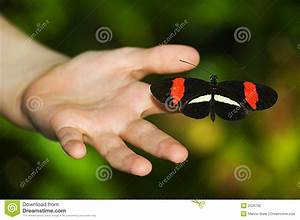
Label: farfalla